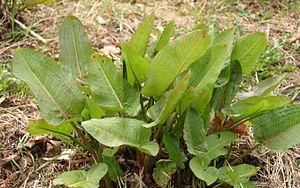
Cette liste de Tracheophyta de Bosnie-Herzégovine, ainsi que d’espèces introduites est un aperçu incomplet d’espèces de mousses, de fougères, de gymnospermes et d’angiospermes citées dans la littérature disponible en langues bosniaque, croate, serbe et serbo-croate. Cet aperçu n’inclue pas des espèces cultivées ni celles occasionnellement introduites.